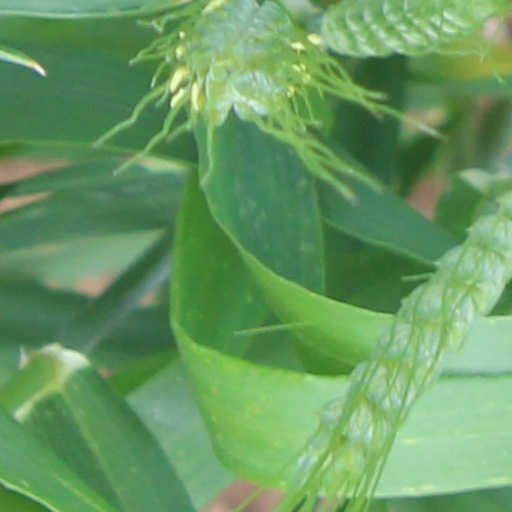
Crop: wheat